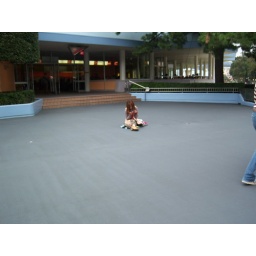
there we were at tokyo disney...and here was this cute girl just sitting all by herself playing her DS.classic!